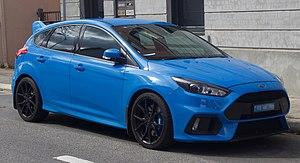
La Ford Focus est une automobile compacte produite par le constructeur américain Ford depuis 1998. Il s'agit de l'un des modèles les plus vendus au monde avec 16 millions d'unités produites pour les trois premières générations, dont 7 millions en Europe.